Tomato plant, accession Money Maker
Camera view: bottom (45 deg); turntable rotation: 270 degrees
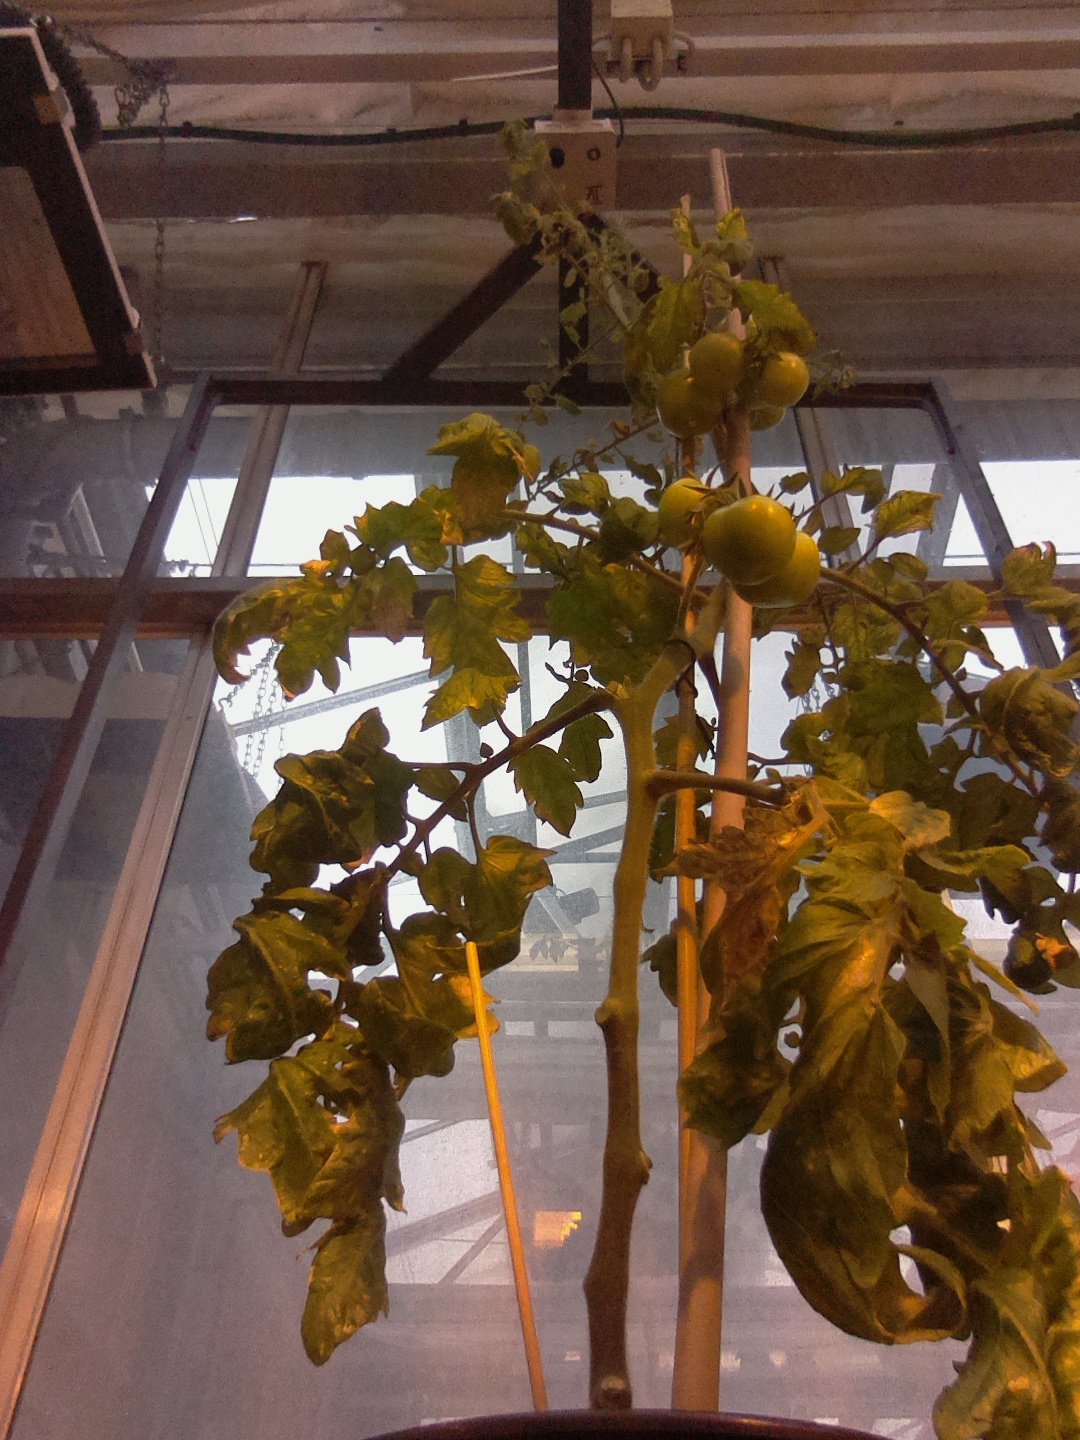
BBCH growth stage 75: 50%-60% of final fruit size